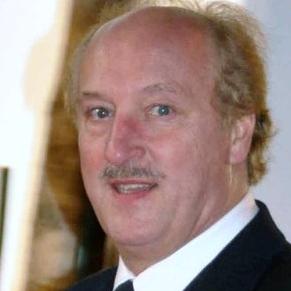
Age: 60